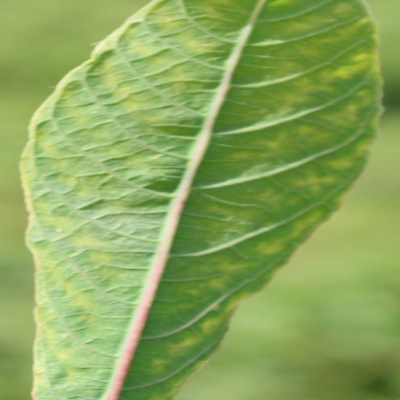
Crop: Cassava
Condition: mosaic